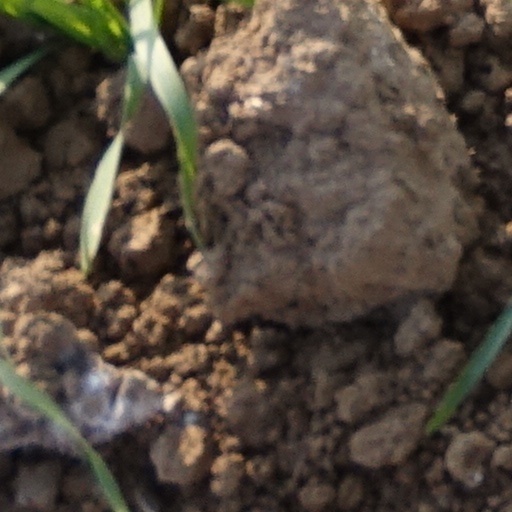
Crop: wheat